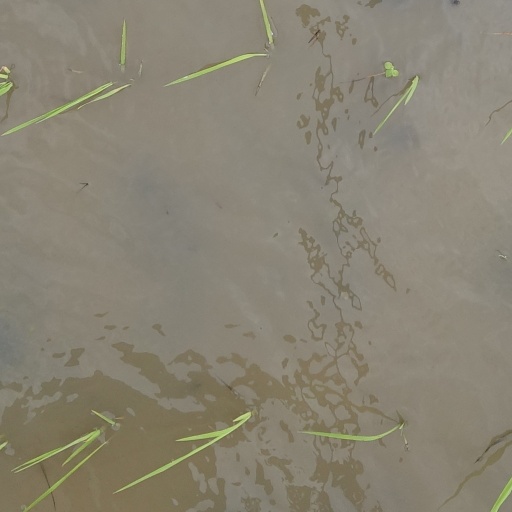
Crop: rice